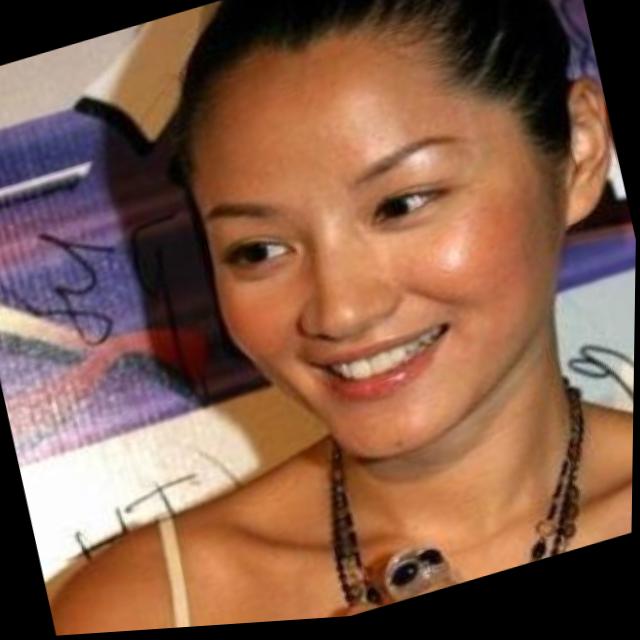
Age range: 21-44